John P. Lucas

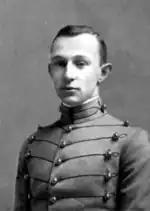
At West Point in 1911

John Porter Lucas was born on January 14, 1890, to the former Frances Thomas Craighill and her husband, Dr. Charles C. Lewis, in Kearneysville, Jefferson County, West Virginia. Generations of his ancestors had been prominent in Jefferson County. After education in the local schools, he attended the United States Military Academy (USMA) at West Point, New York, from where he graduated with the class of 1911. His fellow graduates included numerous men who would later rise to the rank of brigadier general or higher in their military careers, such as Charles P. Hall, Herbert Dargue, Paul W. Baade, Ira T. Wyche, William H. H. Morris Jr., Frederick Gilbreath, John R. Homer, Jesse A. Ladd, Thompson Lawrence, Alexander Surles, Raymond A. Wheeler, Karl S. Bradford, Gustave H. Franke, Harold F. Nichols, James R.N. Weaver, Joseph C. Mehaffey and Philip B. Fleming.